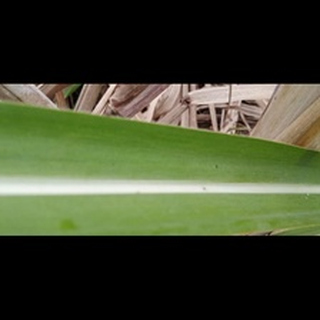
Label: healthy_sugarcane